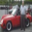
Label: automobile